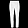
Label: Trouser